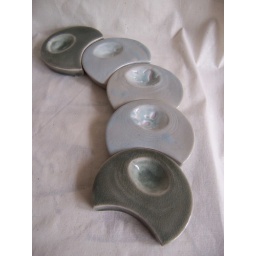
I live near the beach and the most beautiful sight is during a full moon and it hits the water and the rock pools.